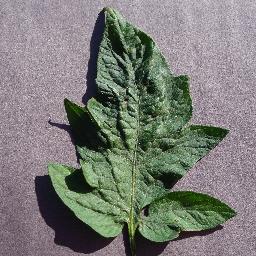
Label: Tomato___Target_Spot